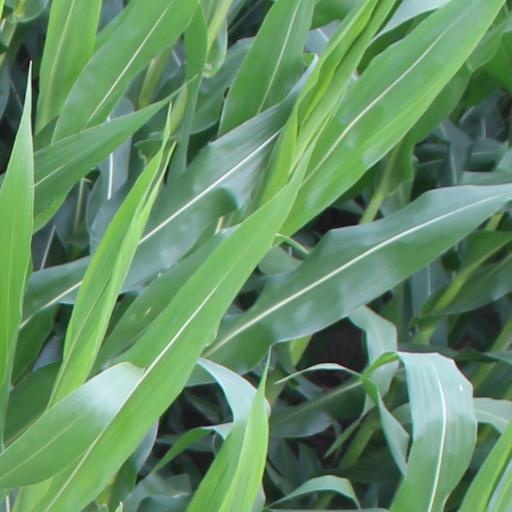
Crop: maize; corn